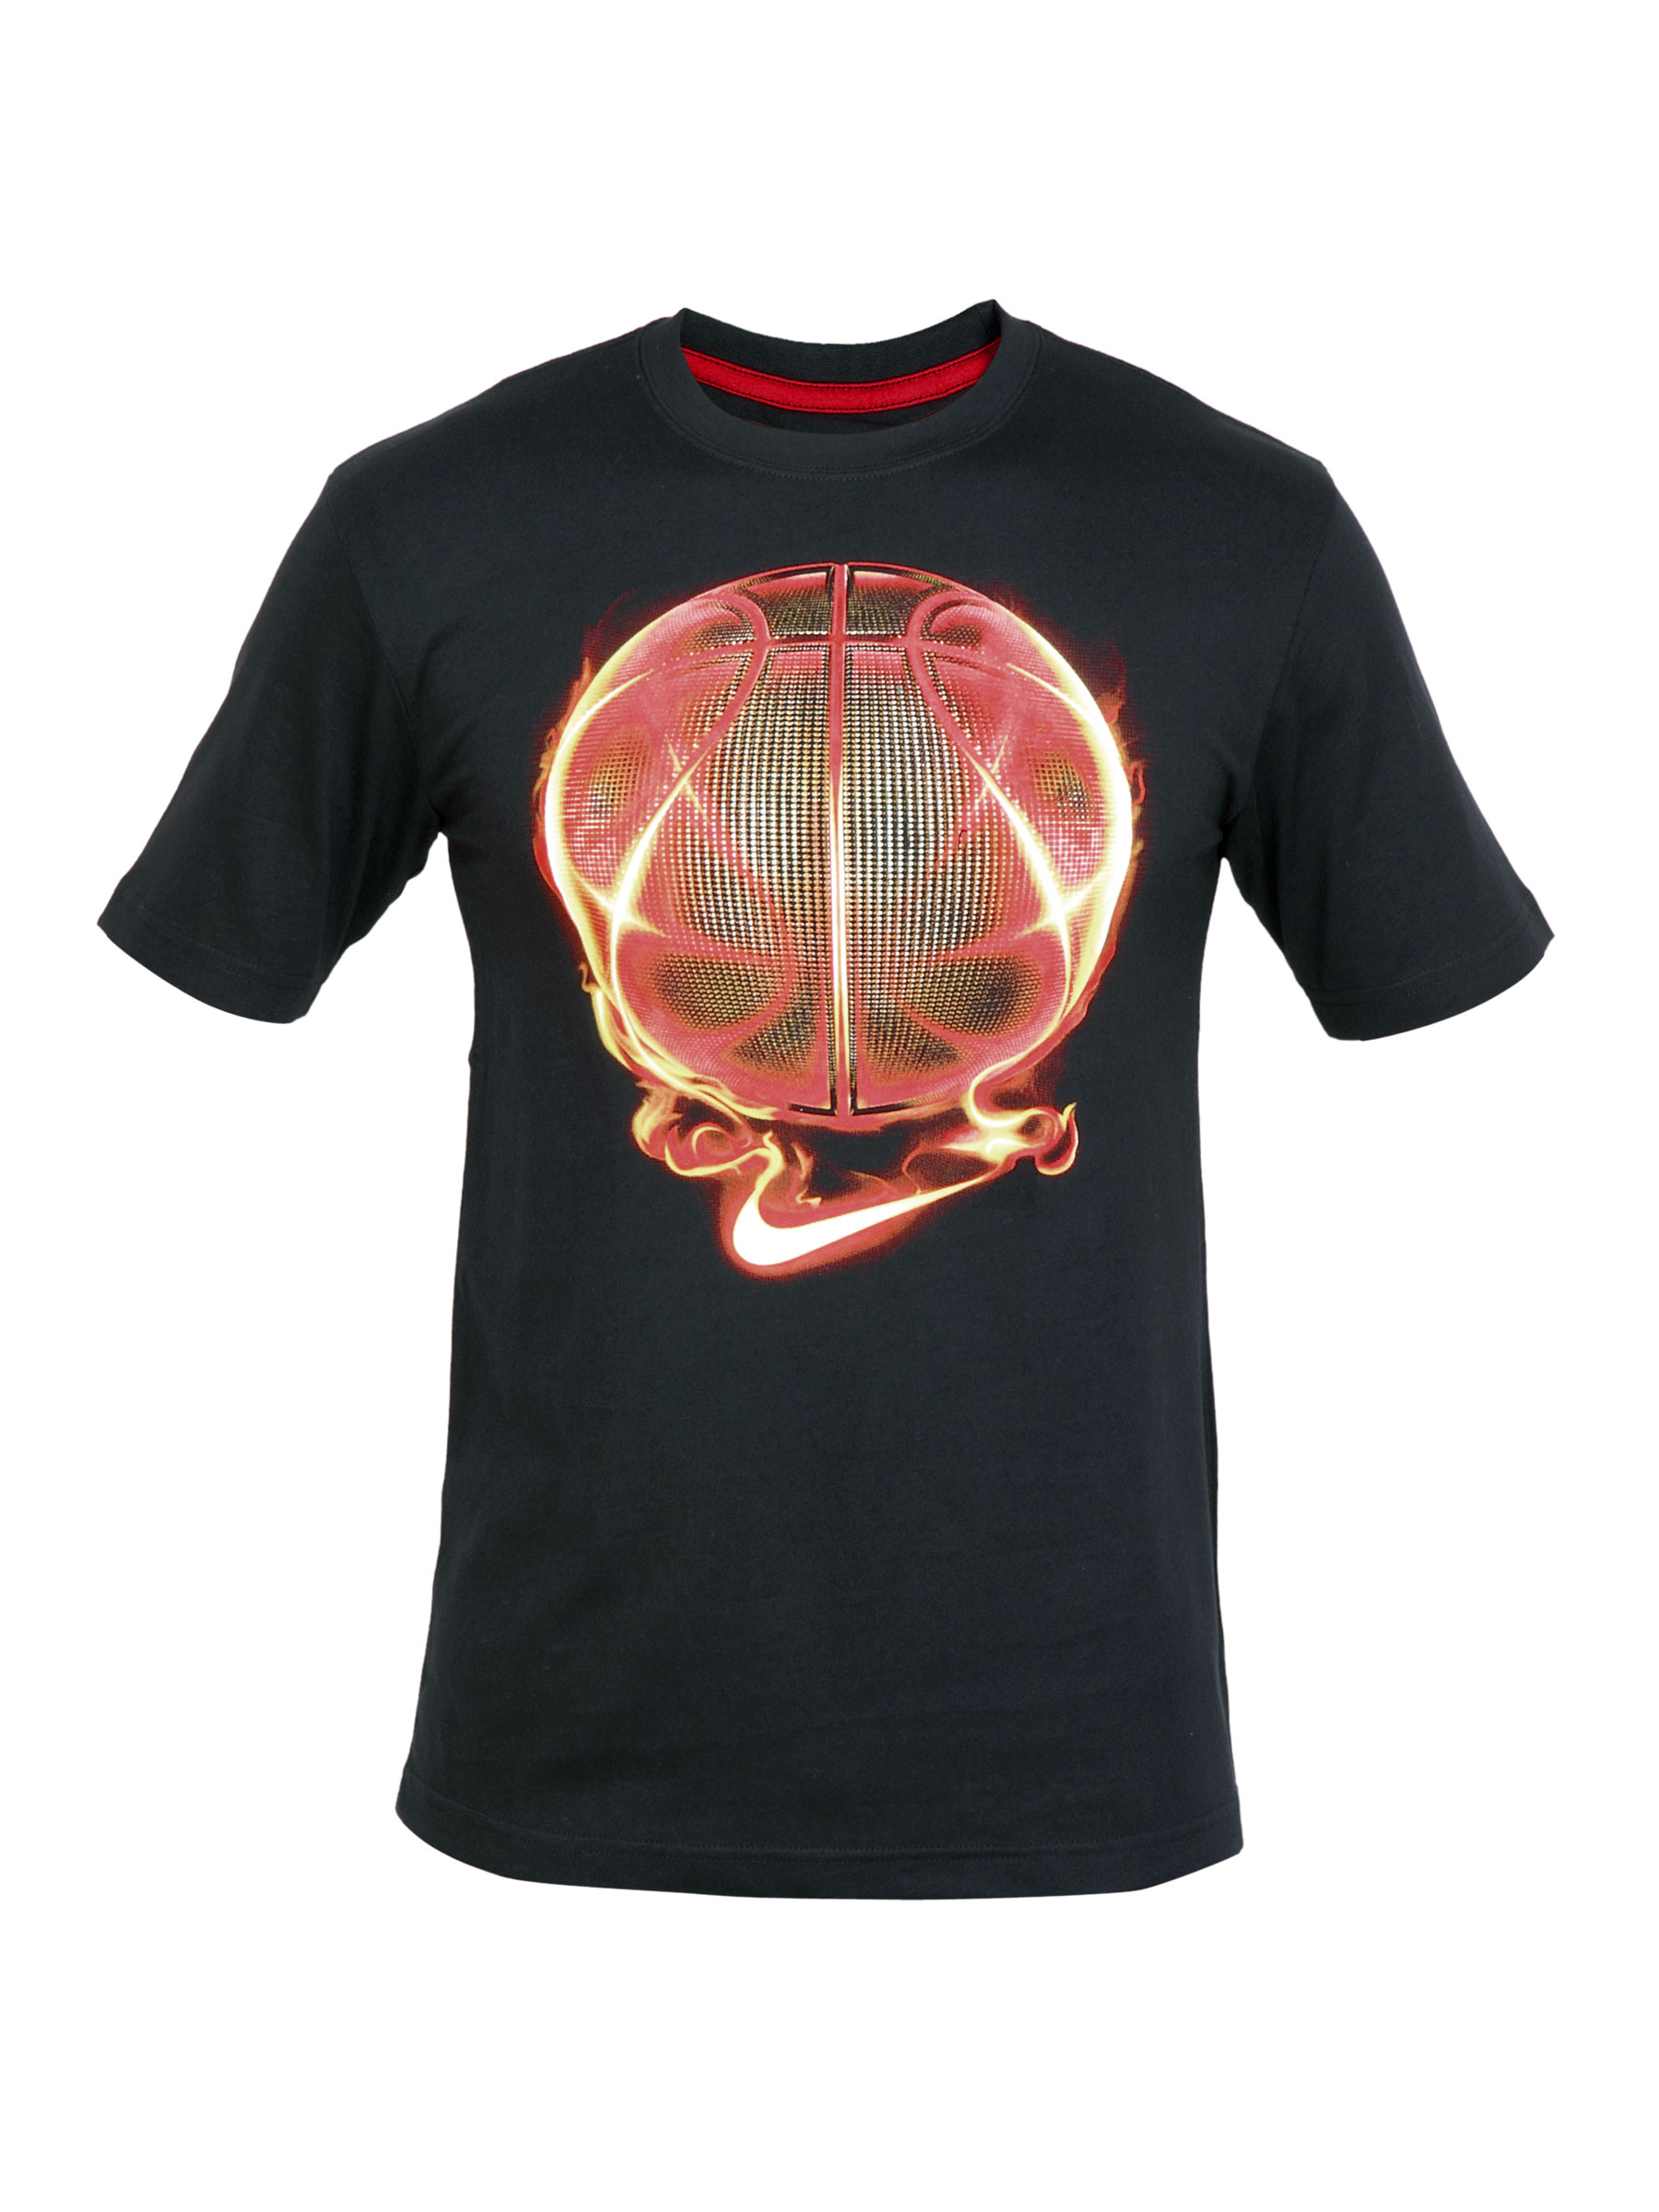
Nike Men Bsktbll Black T-Shirts
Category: Apparel / Topwear / Tshirts
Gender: Men
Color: Black
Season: Fall 2011
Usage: Sports